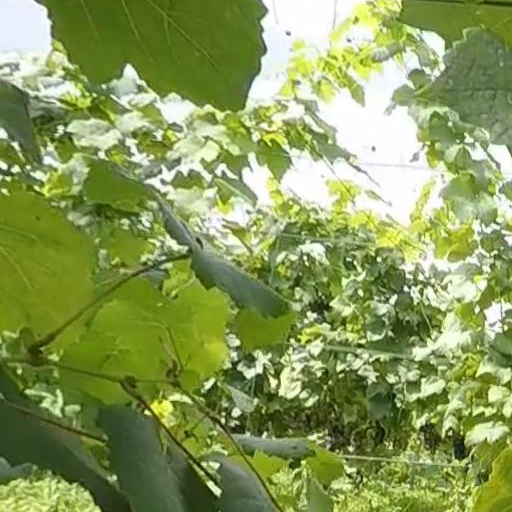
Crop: grape